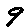
Label: 9